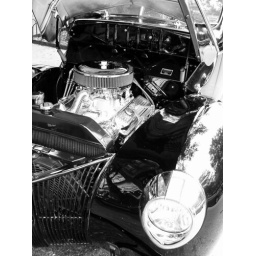
antique car in black and white